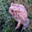
Label: frog